Angelos Basinas

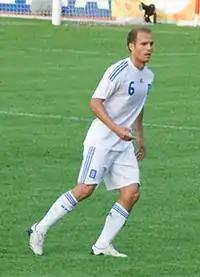
Basinas in 2008

Angelos Basinas (born 3 January 1976) is a Greek former professional footballer who played as a defensive midfielder. He could also operate as a central midfielder and a centre back. He is best remembered for his key role in the Greece national team that won the 2004 European Championship. He provided the corner kick through which Angelos Charisteas scored the winning goal in the final against Portugal.